Āwhitu Peninsula

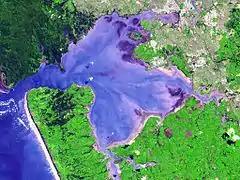
Satellite image of Manukau Harbour - the northern end of the Āwhitu Peninsula is shown lower left.

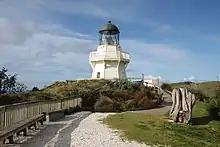
Manukau Heads lighthouse

Āwhitu had a population of 3,081 in the 2023 New Zealand census, an increase of 267 people (9.5%) since the 2018 census, and an increase of 657 people (27.1%) since the 2013 census. There were 1,578 males, 1,497 females and 6 people of other genders in 1,152 dwellings. 2.1% of people identified as LGBTIQ+. The median age was 49.8 years (compared with 38.1 years nationally). There were 498 people (16.2%) aged under 15 years, 384 (12.5%) aged 15 to 29, 1,527 (49.6%) aged 30 to 64, and 672 (21.8%) aged 65 or older.